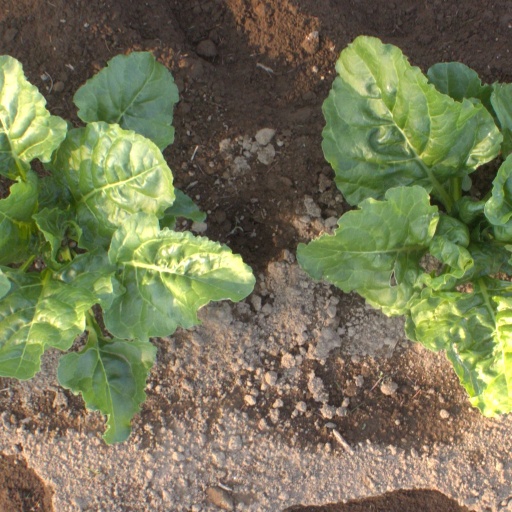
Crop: sugar beet